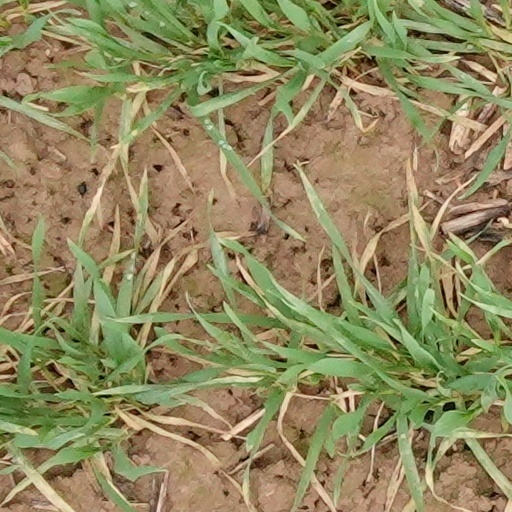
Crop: wheat